Gemini (constellation)

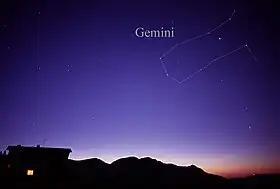
The constellation Gemini as it can be seen with the unaided eye, with added connecting lines.

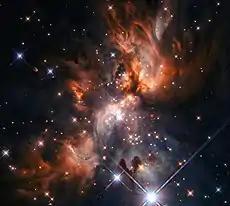
AFGL 5180 - Through the Clouds.

Gemini lies between Taurus to the west and Cancer to the east, with Auriga and Lynx to the north, Monoceros and Canis Minor to the south, and Orion to the south-west.